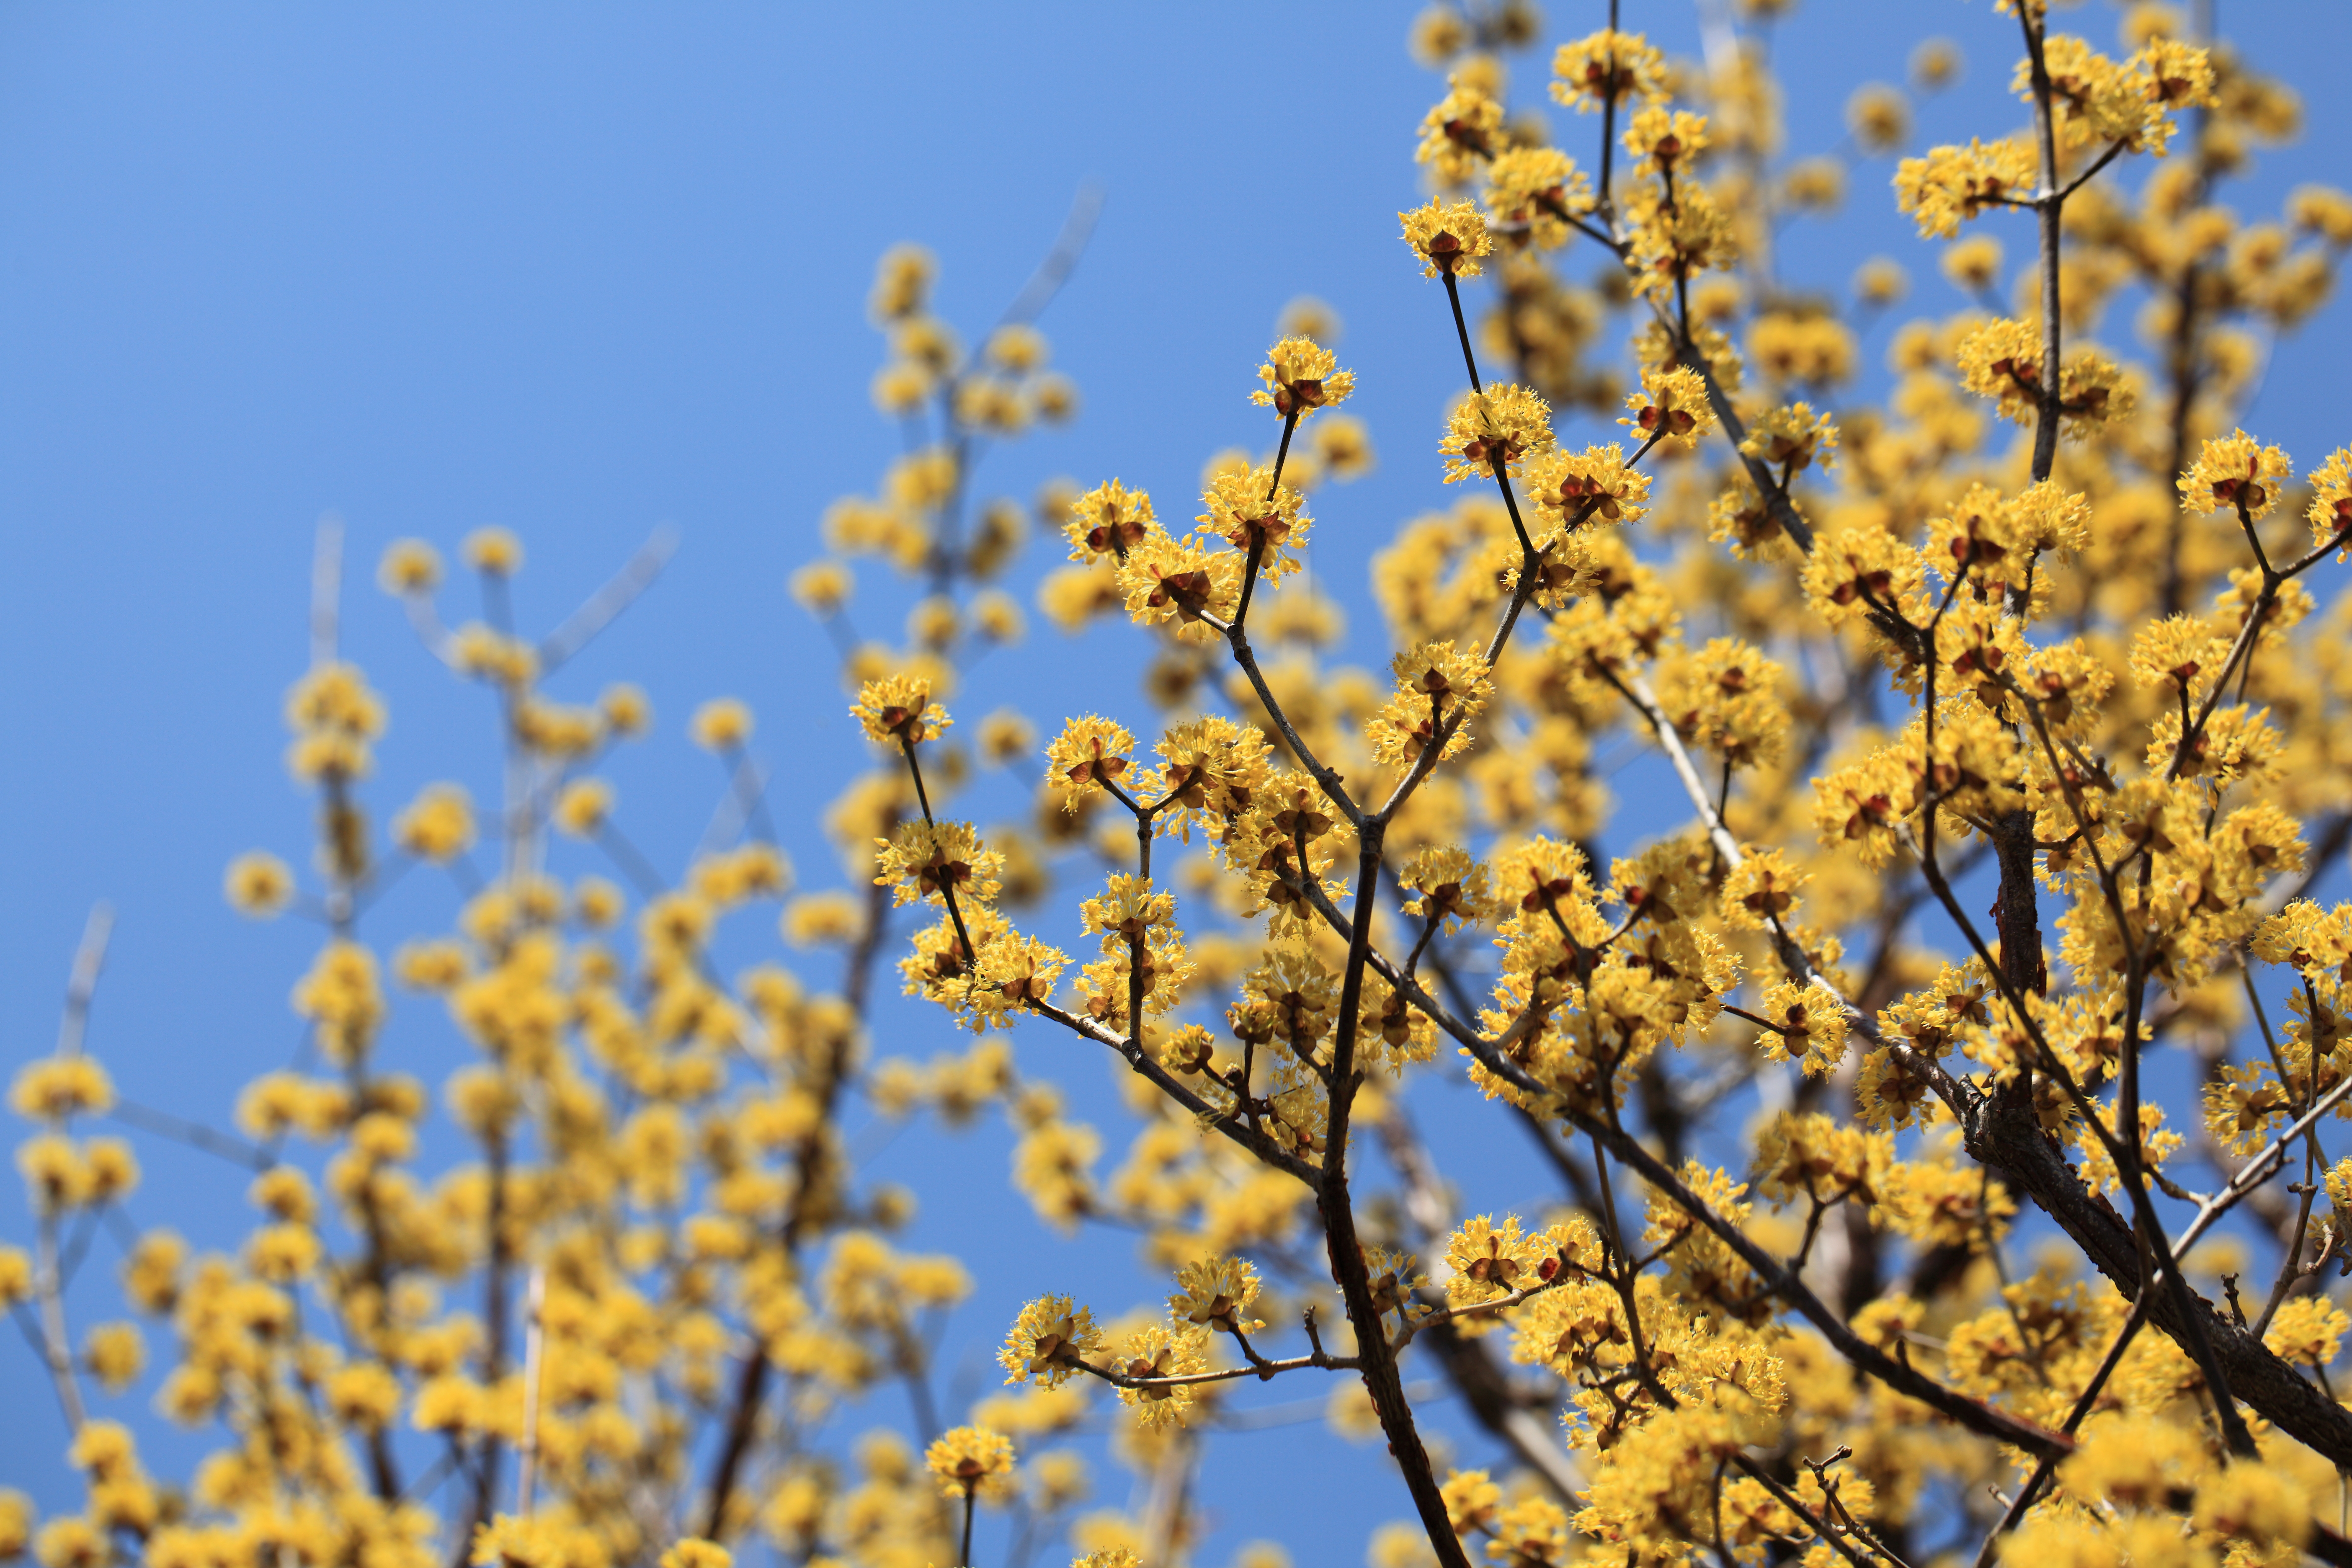
tree, branch, blossom, plant, sky, field, meadow, flower, food, high, produce, flora, rapeseed, wildflower, shrub, 5d, hires, markii, hi, res, resolution, saitama, kawaguchi, taxonomybinomial, cornus, officinalis, cornusofficinalis, japanesecorneldogwood, japanesecornel, flowering plant, land plant